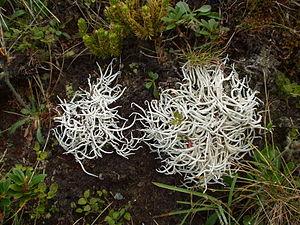
Les Icmadophilaceae sont une famille de champignons ascomycètes. Il s'agit d'une petite famille comportant une cinquantaine d'espèces de lichens aux formes variées, associés à des algues vertes.
Thamnolia vermicularis est une espèce de lichen du genre Thamnolia et de la famille des Icmadophilaceae.
Les Pertusariales sont un ordre de champignons lichénisés dans la classe des Lecanoromycetes. Ce sont pour la plupart des lichens encroûtants. Les analyses de phylogénie moléculaire récentes ne confirment pas la monophylie de l'ordre, ni celle de certaines familles actuellement admises en son sein, ce qui signifie que sa définition et sa composition sont probablement susceptibles d'être remaniées dans l'avenir.